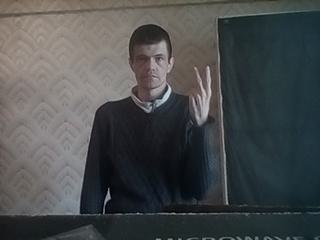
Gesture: peace_inverted